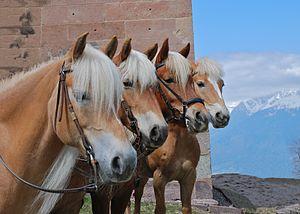
Le pangaré est un gène et un phénotype de la robe des équidés et des petits camélidés, connu en particulier chez le cheval, l'âne et l'alpaga. Il s'exprime par une décoloration de zones spécifiques du pelage. Le museau, le contour des yeux, le ventre et la face interne des membres sont plus clairs. Surtout étudié dans le domaine de l'hippologie, le pangaré est en relation avec le gène agouti. Il provoque ces décolorations sous sa forme dominante, bien qu'une mutation faux sens puisse réduire sa transmission. Le pangaré forme une particularité de la robe du cheval bien connue chez les races primitives, comme le Fjord et l'Exmoor. Il est également observé chez les équidés sauvages, comme le cheval de Przewalski et le Kiang. Le pangaré est rare par ailleurs. À ce titre, il témoigne d'un type sauvage, impliquant une contre-illumination.
Le Haflinger est une race montagnarde de petit cheval de selle et de trait léger. Originaire du Tyrol, région historique désormais partagée entre l'Autriche et le nord de l'Italie, le Haflinger est peut-être issu de populations d'équidés arrivées dans la région dès le Moyen Âge. Il émerge réellement en tant que race à la fin du XIXᵉ siècle. Il est caractérisé par sa robe, toujours alezane aux crins lavés, ses allures confortables mais énergiques, sa musculature et son élégance. De son élevage pour le travail en terrain accidenté, le Haflinger a hérité d'une grande robustesse. Sa morphologie et son apparence sont le résultat de croisements réguliers entre le cheval arabe et des poneys de travail tyroliens. L'étalon fondateur de la race, Folie, naît en 1874. La première coopérative d'élevage voit le jour en 1904. Tous les Haflingers actuels descendent de Folie, à travers sept lignées.